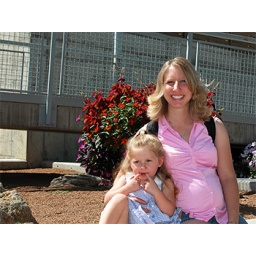
Jessica and Abby sitting by some flowers hear the entrance to the zoo